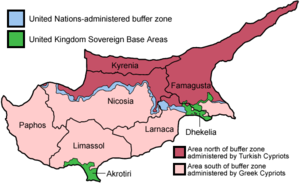
L’histoire de Chypre est celle d'une île méditerranéenne située au carrefour de l'Europe, du Levant et de l'Afrique.